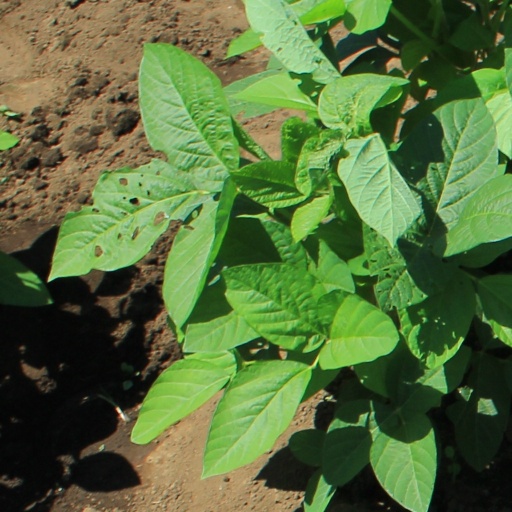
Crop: soybean